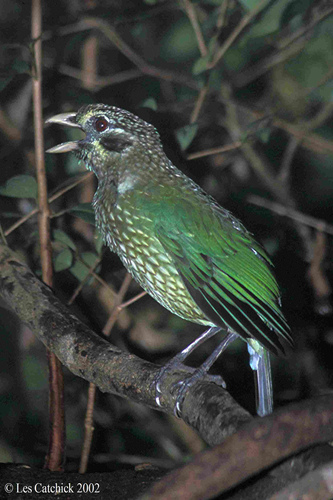
this bird has a yellow green and green color. the wings are a darker olive green and the breast and sides are yellow green. the tarsus is gray.
colorful bird with green and black secondaries and tail, belly and abdomen are green with white spots, beak is black, cheeks has black spots.
a small long green and yellow bird with a small yellow beakthe birds has a green covert, with black tips and a scaly looking body.
a colorful, metallic looking bird with green wings and a metallic yellow-green body
this colorful bird has black primaries, green secondaries, black tarsus and feet with a long bill and small head compared to the body.
this is a green bird with a light gray pointed beak and a brown eye.
the bird is speckled and has green feathers with a sharp pointed beak.
this bird has a white and green breast coloration with a dark reddish eyering
this bird has a bright green secondaries and a white and green breast coloration
Species: Spotted Catbird